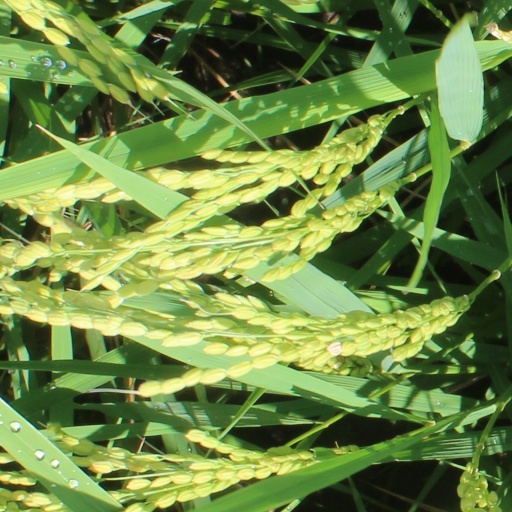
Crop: rice